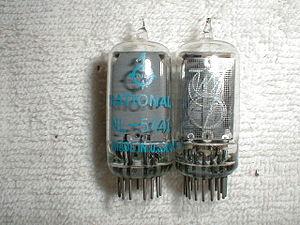
Un tube Nixie est un composant électronique utilisé pour l'affichage de chiffres et d'autres informations. Il est constitué d'un tube de verre qui contient une anode en fil grillagé, et plusieurs cathodes qui ont la forme de symboles à afficher. Le tube est rempli d'un gaz à basse pression, d'habitude composé principalement de néon et souvent un peu de vapeur de mercure et/ou d'argon. Lorsqu'on applique une tension sur une cathode, celle-ci s'entoure d'un halo orange dû aux décharges dans le gaz.